Shira Hydro-Electric Scheme

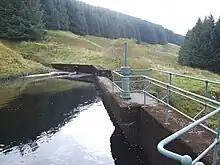
Water from the Brannie Burn is fed into the Clachan tunnel

The catchment area of Lochan Shira was increased by intercepting tributaries in the River Fyne catchment, one of which, the Allt an Taillir also received water from dams on the Allt Coire Làir, a tributary of the River Lochy that flows into Loch Awe. The catchment of the Lochan Sron Mor was increased by aqueducts from dams on tributaries of the Cladich River, while similar intakes on the Brannie, Kilbaan and Clachan fed water into the tunnel to Clachan power station. However, when the station was not generating, the water from these intakes flowed in the reverse direction and into Lochan Sron Mor. The lower reservoir was much too small for its catchment. To prevent the water going to waste, Sron Mor power station, which normally generated power when water passed from the upper to the lower reservoir, was fitted with pumps to move water from the lower to the upper reservoir. Edward MacColl, the Board's chief executive from inception until his death in 1951, had suggested a similar scheme for a power station at Sloy in 1936, while working for the Central Electricity Board. His idea, which he called a "reversible hydraulic station", was dismissed as uneconomic. Such a scheme is now called pumped storage and the Sron Mor station was the first major implementation of it in Britain. The Board were keen that data should be collected on its operation, in view of its potential benefits for systems which might soon include nuclear generating capacity. Sron Mor station began operating in Autumn 1957, around 18 months before the main dam and the final collecting aqueduct were completed.